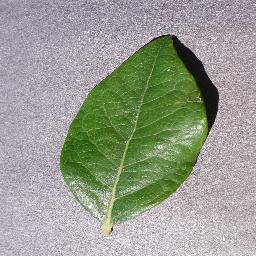
Label: Blueberry___healthy